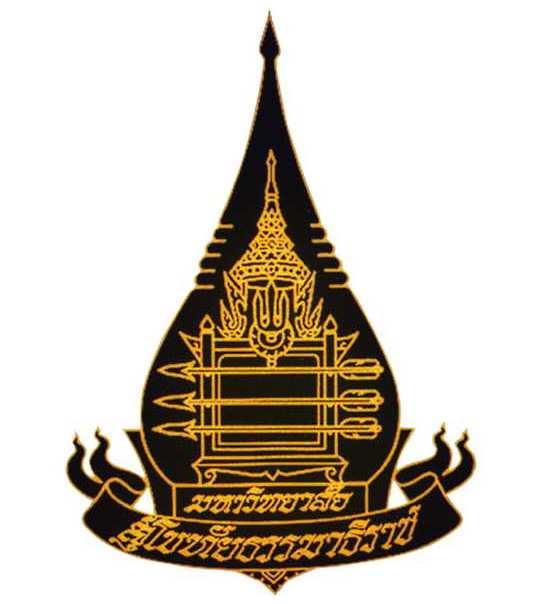
รายชื่อบุคคลจากมหาวิทยาลัยสุโขทัยธรรมาธิราช

ไฟล์:Stou2.jpg|thumb|180px
รายชื่อบุคคลที่มีชื่อเสียงจาก มหาวิทยาลัยสุโขทัยธรรมาธิราช
== สาขาวิชานิติศาสตร์ ==
* พระบาทสมเด็จพระวชิรเกล้าเจ้าอยู่หัว
* ศาสตราจารย์พิเศษ จำรัส เขมะจารุ อดีตองคมนตรี (ดุษฎีบัณฑิตกิตติมศักดิ์)
* ศาสตราจารย์ พลตำรวจโทหญิง ดร.นัยนา เกิดวิชัย อดีตคณบดีคณะตำรวจศาสตร์ โรงเรียนนายร้อยตำรวจ
* คมสัน โพธิ์คง กรรมาธิการยกร่างรัฐธรรมนูญ พ.ศ. 2550
* ดร.นิยม เวชกามา อดีตสมาชิกสภาผู้แทนราษฎร
* พันตำรวจโท นุกูล แสงศิริ อดีตสมาชิกสภาผู้แทนราษฎร
* บุญเติม จันทะวัฒน์ อดีตสมาชิกสภาผู้แทนราษฎร
* ผู้ช่วยศาสตราจารย์บุญส่ง ไข่เกษ อดีตสมาชิกวุฒิสภาจังหวัดตราด
* ปัญญา จีนาคำ อดีตสมาชิกสภาผู้แทนราษฎรจังหวัดแม่ฮ่องสอน
* ปาน พึ่งสุจริต อดีตรองโฆษกประจำสำนักนายกรัฐมนตรี
* ผาณิต นิติทัณฑ์ประภาศ อดีตประธานผู้ตรวจการแผ่นดิน
* ไพจิต ศรีวรขาน สมาชิกสภาผู้แทนราษฎร
* พันธุ์ศักดิ์ เกตุวัตถา เลขาธิการพรรคพลังชล
* ยุทธพงษ์ แสงศรี อดีตสมาชิกสภาผู้แทนราษฎรจังหวัดหนองคาย
* เยาวภา วงศ์สวัสดิ์ อดีตสมาชิกสภาผู้แทนราษฎรจังหวัดเชียงใหม่
* นายแพทย์วรรณรัตน์ ชาญนุกูล อดีตรัฐมนตรี
* วิทยา ทรงคำ อดีตสมาชิกสภาผู้แทนราษฎรจังหวัดเชียงใหม่
* เภสัชกรวิลาศ จันทร์พิทักษ์ อดีตสมาชิกสภาผู้แทนราษฎร
* ศาสตราจารย์ศรีราชา วงศารยางกูร ประธานผู้ตรวจการแผ่นดินของประเทศไทย
* สถาพร มณีรัตน์ อดีตสมาชิกสภาผู้แทนราษฎร
* สมพล พงศ์ไทย อธิการบดีมหาวิทยาลัยูรพา
* สมศักดิ์ โกศัยสุข หัวหน้าพรรคการเมืองใหม่
* พลตำรวจโท สุชาติ เหมือนแก้ว อดีตผู้บัญชาการตำรวจภูธรภาค 4
== สาขาวิชานิเทศศาสตร์ ==
* กมลรจน์ เอกวัฒนกิจ นักร้อง นักแสดง
* กรภัสสรณ์ รัตนเมธานนท์ (จอยซ์) นักร้องวงไทรอัมพ์ส คิงดอม
* กิตติ สิงหาปัด ผู้ประกาศข่าว
* ชนานา นุตาคม นักแสดง
* ผู้ช่วยศาสตราจารย์ ณัฏฐ์ เดชะปัญญา นักร้อง นักแสดง อาจารย์ประจำมหาวิทยาลัยราชภัฏบ้านสมเด็จเจ้าพระยา
* ตุ้ม จ่านกร้อง นักร้อง
* ศาสตราจารย์พิเศษ ธงทอง จันทรางศุ อดีตปลัดสำนักนายกรัฐมนตรี อดีตเลขาธิการสภาการศึกษา และอดีตรองปลัดกระทรวงยุติธรรม
* ธาร ยุทธชัยบดินทร์ นักเขียน
* ดร.นลินี ทวีสิน อดีตรัฐมนตรีประจำสำนักนายกรัฐมนตรี
* นันทิยา ศรีอุบล นักร้องเพลงลูกทุ่ง
* ปราย ธนาอัมพุช พิธีกร
* รองศาสตราจารย์ ดร.สมาน งามสนิท อดีตสมาชิกสภาผู้แทนราษฎร
* สำราญ รอดเพชร อดีตสมาชิกสภานิติบัญญัติแห่งชาติ
* พลเอก สุรเชษฐ์ ชัยวงศ์ รัฐมนตรีช่วยว่าการกระทรวงศึกษาธิการ ในรัฐบาลพลเอกประยุทธ์ จันทร์โอชา
* สุรสีห์ ผาธรรม ผู้กำกับภาพยนตร์ไทย
* องอาจ คล้ามไพบูลย์ รัฐมนตรีประจำสำนักนายกรัฐมนตรี ในรัฐบาลนายอภิสิทธิ์ เวชชาชีวะ
* อรุณี นันทิวาส นักพากษ์การ์ตูน
== สาขาวิชารัฐศาสตร์ ==
*สมเด็จพระเจ้าลูกเธอ เจ้าฟ้าพัชรกิติยาภา นเรนทิราเทพยวดี
* เฉลิมลักษณ์ เก็บทรัพย์ อดีต ส.ส.ภูเก็ต
* นายกองเอก ชำนิ ศักดิเศรษฐ์ อดีตรัฐมนตรีช่วยว่าการกระทรวงมหาดไทย
* ผู้ช่วยศาสตราจารย์ทวี สุรฤทธิกุล อดีตสมาชิกสภานิติบัญญัติแห่งชาติ
* ศาสตราจารย์พิเศษ ธงทอง จันทรางศุ อดีตปลัดสำนักนายกรัฐมนตรี
* ศาสตราจารย์ ธีรภัทร์ เสรีรังสรรค์ อดีตรัฐมนตรีประจำสำนักนายกรัฐมนตรี
* บุญรื่น ศรีธเรศ อดีตรัฐมนตรีช่วยว่าการกระทรวงศึกษาธิการ
* ผู้ช่วยศาสตราจารย์ บุญส่ง ไข่เกษ อดีต ส.ว.ตราด
* บุณคณาวัฒน์ ภู่จีนาพันธุ์ (บุญช่วย ภู่จีนาพันธุ์) อดีต ส.ส.เชียงใหม่
* ศาสตราจารย์ ดร.ปรัชญา เวสารัชช์ อดีตอธิการบดี มสธ.
* ศาสตราจารย์ ปราโมทย์ นาครทรรพ นักวิชาการอิสระ
* นายแพทย์ มารุต มัสยวาณิช รองโฆษกประจำสำนักนายกรัฐมนตรี ในรัฐบาลนายอภิสิทธิ์ เวชชาชีวะ
* แพทย์หญิง มาลินี สุขเวชชวรกิจ รองผู้ว่าราชการกรุงเทพมหานคร
* รองศาสตราจารย์ ยุทธพร อิสรชัย อาจารย์ประจำ มสธ.
* รักษ์ ตันติสุนทร อดีตรัฐมนตรีช่วยว่าการกระทรวงพาณิชย์
* สดใส รุ่งโพธิ์ทอง อดีต ส.ว. จังหวัดปทุมธานี
* สุนทร จันทร์รังสี อดีตสมาชิกสภาร่างรัฐธรรมนูญ และรองประธานสภาการหนังสือพิมพ์แห่งชาติ
* สุรชัย ด่านวัฒนานุสรณ์ แกนนำแดงสยาม
== สาขาวิชาวิทยาการจัดการ ==
* พระเจ้าวรวงศ์เธอ พระองค์เจ้าศรีรัศมิ์ พระวรชายาฯ
* ดร.จรวยพร ธรณินทร์ อดีตปลัดกระทรวงศึกษาธิการ
* ช่อฟ้า เหล่าอารยะ ผู้ประกาศข่าว
* ปวีณ แซ่จึง อดีตสมาชิกสภาผู้แทนราษฎรจังหวัดศรีสะเกษ
* เผ่า สุวรรณศักดิ์ศรี ศิลปินแห่งชาติ สาขาศิลปะสถาปัตยกรรม ปี พ.ศ. 2553
* พลเอก เสถียร เพิ่มทองอินทร์ อดีตปลัดกระทรวงกลาโหม
* สมชาย สหชัยรุ่งเรือง อดีตส.ส.ชลบุรี
== สาขาวิชาศิลปศาสตร์ ==
* วรยศ บุญทองนุ่ม นักร้อง
* ศาสตราจารย์ ดร.เอี่ยม ฉายางาม อดีตอธิการบดี มสธ.
== สาขาวิชาศึกษาศาสตร์ ==
* ทูลกระหม่อมหญิงอุบลรัตนราชกัญญา สิริวัฒนาพรรณวดี (ดุษฎีบัณฑิตกิตติมศักดิ์)
* ศาสตราจารย์ พลตำรวจโทหญิง ดร.นัยนา เกิดวิชัย อดีตคณบดีคณะตำรวจศาสตร์ โรงเรียนนายร้อยตำรวจ
* รองศาสตราจารย์ ดร.โกวิทย์ พิมพวง อดีตผู้ช่วยคณบดี คณะมนุษยศาสตร์ มหาวิทยาลัยเกษตรศาสตร์
* จตุพร เจริญเชื้อ สมาชิกสภาผู้แทนราษฎร จังหวัดขอนแก่น
* รองศาสตราจารย์ ดร. ทองอินทร์ วงศ์โสธร อดีตอธิการบดี มสธ.
* รองศาสตราจารย์ ดร. ปราณี สังขะตะวรรธน์ อดีตอธิการบดี มสธ.
* พระพรหมโมลี (สุชาติ ธมฺมรตโน) เจ้าอาวาสพระอารามหลวงวัดปากน้ำภาษีเจริญ
* พระครูปริยัติกิจธำรง (สมหวัง อคฺคเสโน) เจ้าคณะอำเภอเมืองสุรินทร์
* พระชลญาณมุนี (สมโภช ธมฺมโภชฺโช) เจ้าอาวาสวัดอุทกเขปสีมาราม
* พระเทพปัญญาเมธี (ปราชญ์ อกฺกโชโต) เจ้าอาวาสวัดกลาง พระอารามหลวง อำเภอเมืองกาฬสินธุ์
* พระเมธีวชิโรดม (วุฒิชัย วชิรเมธี) ที่ปรึกษาเจ้าคณะภาค 6 ฝ่ายมหานิกาย
* ลดาวัลลิ์ วงศ์ศรีวงศ์ อดีตรัฐมนตรีช่วยว่าการกระทรวงแรงงานและสวัสดิการสังคม อดีตสมาชิกสภาผู้แทนราษฎร
* ศาสตราจารย์ ดร.วัชระ งามจิตรเจริญ ศาสตราจารย์ มหาวิทยาลัยธรรมศาสตร์
* วิทยา ทรงคำ อดีตสมาชิกสภาผู้แทนราษฎร จังหวัดเชียงใหม่
* ศุภชัย โพธิ์สุ อดีตรัฐมนตรีช่วยว่าการกระทรวงเกษตรและสหกรณ์
* สลา คุณวุฒิ นักแต่งเพลง
* อนันต์ ผลอำนวย อดีต ส.ส.กำแพงเพชร
== สาขาวิชาเศรษฐศาสตร์ ==
* ศาสตราจารย์กิตติคุณ ดร.ฉัตรทิพย์ นาถสุภา กิตติเมธีประจำสาขาเศรษฐศาสตร์
* ประเทือง ปานลักษณ์ เป็นอดีตสมาชิกสภาผู้แทนราษฎรจังหวัดลำพูน
* ผู้ช่วยศาสตราจารย์ สันติ กีระนันทน์ เป็นนักการเมืองชาวไทย สมาชิกสภาผู้แทนราษฎรแบบบัญชีรายชื่อ สังกัดพรรคพลังประชารัฐ สภาผู้แทนราษฎร
== สาขาวิชาเกษตรศาสตร์และสหกรณ์ ==
* กรุณา ชิดชอบ อดีตสมาชิกสภาผู้แทนราษฎรจังหวัดบุรีรัมย์
* ชัย ชิดชอบ อดีตประธานสภาผู้แทนราษฎร
* รองศาสตราจารย์ นที ขลิบทอง ผู้อำนวยการสำนักงานกองทุนหมู่บ้านและชุมชนเมือง อดีตรัฐมนตรีช่วยว่าการกระทรวงเกษตรและสหกรณ์
* นริศ ขำนุรักษ์ อดีตรัฐมนตรีช่วยว่าการกระทรวงมหาดไทย
* เนวิน ชิดชอบ อดีตรัฐมนตรีช่วยว่าการกระทรวงเกษตรและสหกรณ์
* ศาสตราจารย์ เภสัชกร ดร. พรศักดิ์ ศรีอมรศักดิ์ ภาคีสมาชิกราชบัณฑิตยสภา
* ยงยุทธ สุวภาพ อดีตสมาชิกสภาผู้แทนราษฎรจังหวัดเชียงใหม่
* รัชฎาภรณ์ แก้วสนิท อดีตสมาชิกสภาผู้แทนราษฎรแบบบัญชีรายชื่อ ประวัติ ส.ส. พรรคประชาธิปัตย์ สืบค้นข้อมูล 14 กันยายน 2554
== บุคลากรสายสนับสนุน ==
* ดร.เกียรติศักดิ์ ส่องแสง สมาชิกสภาผู้แทนราษฎร อดีตที่ปรึกษารัฐมนตรีว่าการกระทรวงแรงงาน
== ดูเพิ่ม ==
* มหาวิทยาลัยสุโขทัยธรรมาธิราช
== อ้างอิง ==
หมวดหมู่:บุคคลจากมหาวิทยาลัยสุโขทัยธรรมาธิราช|
หมวดหมู่:รายชื่อบุคคลแบ่งตามสถาบันอุดมศึกษาในประเทศไทย|สุโขทัยธรรมาธิราช